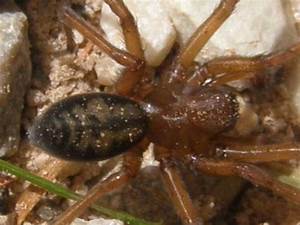
Label: spider